Game-Maker

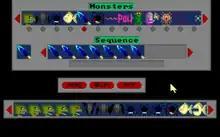
Oliver Stone's Monster Maker 3.00

Monsters are a particular point of contention. Compared to characters, monsters have only limited interaction with their environments. For instance, monsters are not affected by gravity or other physics—and have no contextual AI to speak of, aside from a limited awareness of the character. Monsters also lack variable counters, such as hit points. Instead each monster (including NPCs, character shots, and some kinds of power-up) has a fixed "power level" between 0 and 255, and a collision between unequal monsters is resolved by destroying the weaker monster. The engine therefore does not lend itself to graduated damage (i.e., sword 1 does twice the damage as sword 2). Rather, collisions are all binary; either a weapon works, or it doesn't.